Princess Margaret, Countess of Snowdon

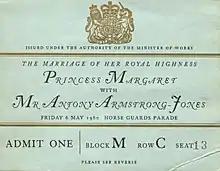
A ticket for the wedding procession

That spring Townsend for the first time spoke to the press: "I am sick of being made to hide in my apartment like a thief", but whether he could marry "involves more people than myself". He reportedly believed that his exile from Margaret would soon end, their love was strong, and that the British people would support marrying. Townsend received a bodyguard and police guard around his apartment after the Belgian government received threats on his life, but the British government still said nothing. Stating that people were more interested in the couple than the recent 1955 United Kingdom general election, on 29 May the "Daily Express" published an editorial demanding that Buckingham Palace confirm or deny the rumours.